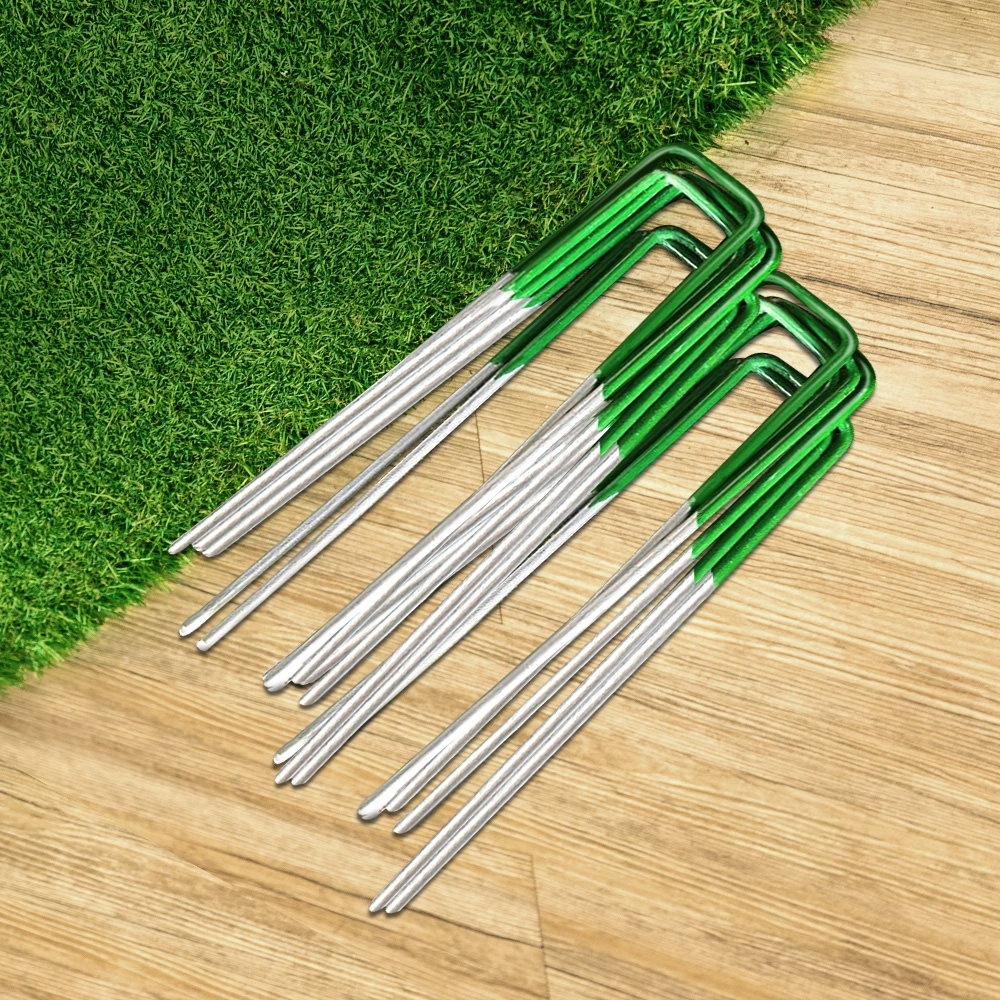
Prime Turf Artificial Grass 200pcs Synthetic Pins Fake Lawn Turf Weed Mat Pegs Joining Tape
200 Synthetic Grass Pins So you have your artificial grass. The next question is how do you get the synthetic grass to stick to the ground effectively. In addition to using adhesive tape, you can also pin the artificial turf down with Prime Turf Synthetic Grass Pins. Constructed from galvanized steel, the Synthetic Grass Pins are strong and durable with corrosion-resistant properties. Each pin is 3mm thick and measures 150mm long with a 30mm U-shape top that sits above the ground. You only need one pin for every 30cm to 50cm of artificial turf and is ideal for all types of synthetic turf. Better still, you can also use the Grass Pins to pin down weed mats, frost fleece or even use them as tent and tarpaulin pegs. Economical and effective, the Prime Turf Synthetic Grass Pins keep your artificial turf in perfect hold indefinitely. Get yours today. Features * 6 years warranty * 3mm thick U Shape Pegs * Galvanized steel finish * Designed to be scratch and corrosion- free with long life span * Only one pin for every 30cm to 50cm of artificial turf * Ideal for all types of artificial grass * Can be used to pin down your weed mat, frost fleece and Fencing * Can also be used for Tent Pegs and Tarpaulin Pegs Specifications * Material: Galvanized Steel * Size: 3mm x 30mm x 150mm Assembly required: No Please note: The item comes in 1 package Package Contents: 200 x Synthetic Grass Pin
Brand: My Fancy Deals
Category: Home & Garden > Lawn & Garden > Gardening > Landscape Fabric Accessories > Landscape Fabric Staples & Pins > Landscape Fabric Pins